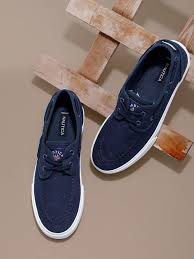
Label: Boat